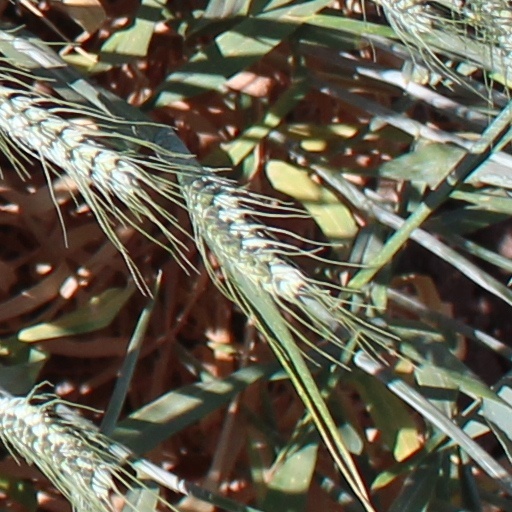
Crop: wheat